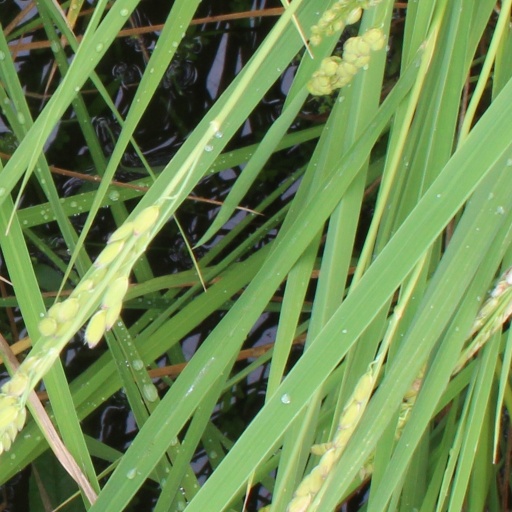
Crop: rice